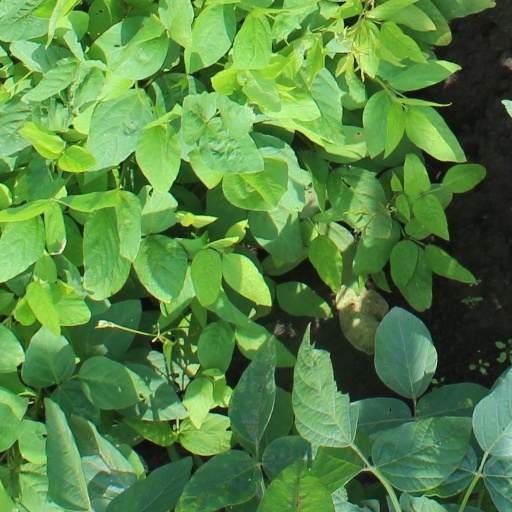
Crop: soybean